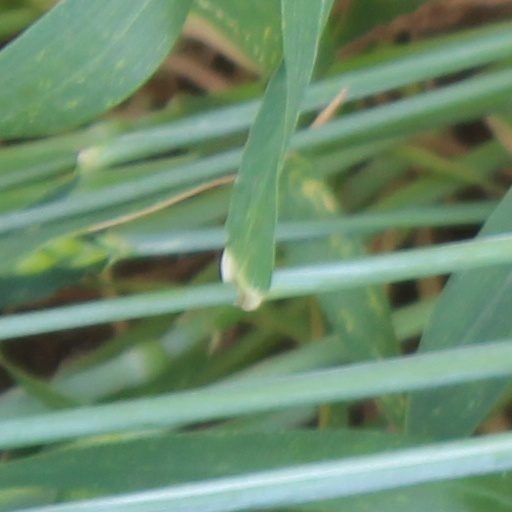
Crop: wheat